Sasabara Station

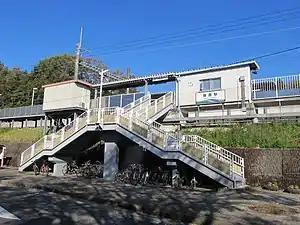
Sasabara Station in November 2018

Sasabara Station is served by the Aichi Loop Line, and is located 29.2 kilometers from the starting point of the line at .